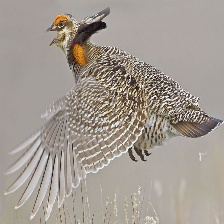
Species: GREATER PRAIRIE CHICKEN
Scientific name: TYMPANUCHUS CUPIDO